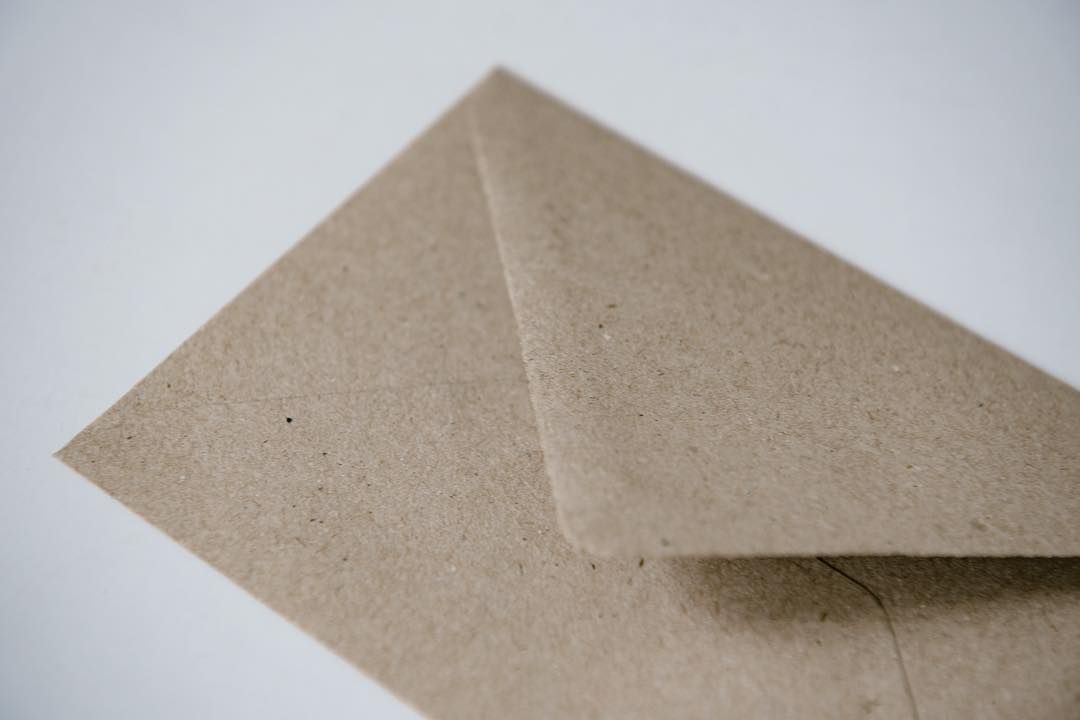
Waste category: paper